Associative magic square

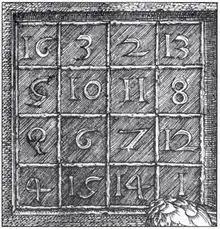
Detail from "Melencolia I" showing a 4 × 4 associative square

An associative magic square is a magic square for which each pair of numbers symmetrically opposite to the center sum up to the same value. For an "n" × "n" square, filled with the numbers from 1 to "n", this common sum must equal "n" + 1. These squares are also called associated magic squares, regular magic squares, regmagic squares, or symmetric magic squares.